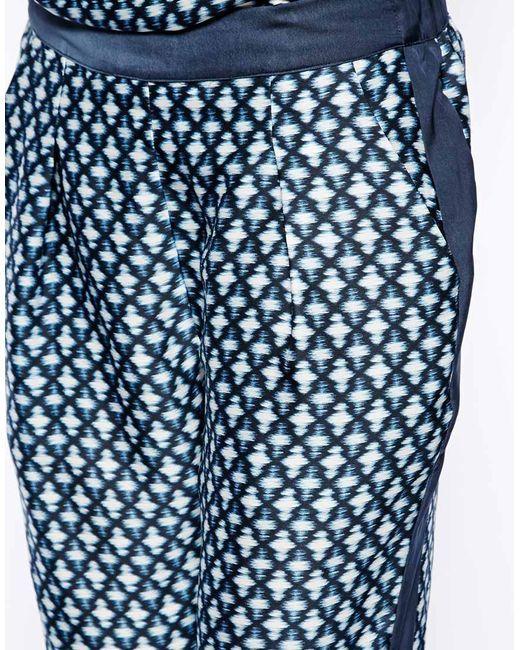
blau bedruckte weite Hose mit Taschen